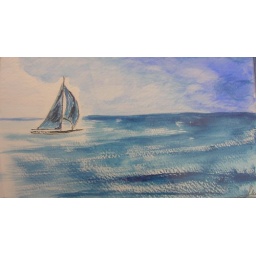
Sailing boat in the wind - water colour